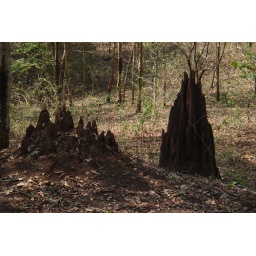
ant hill beside the road